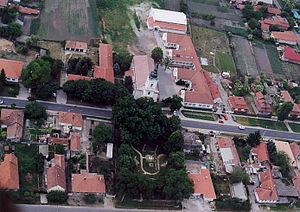
Albertirsa est une ville et une commune du comitat de Pest en Hongrie, formée par union en 1950 des communes d'Alberti et d'Irsa.